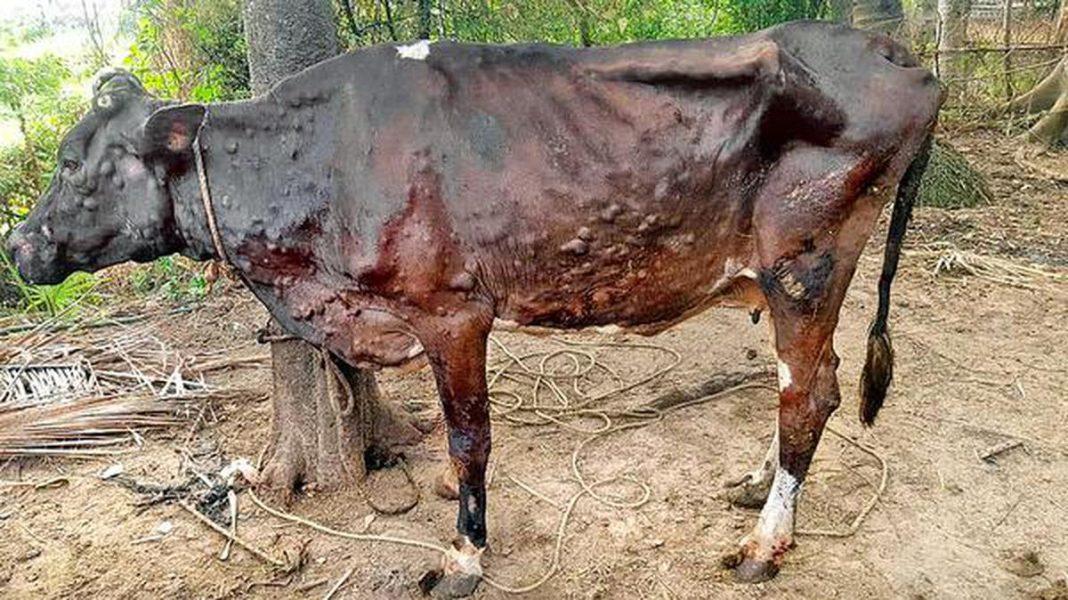
Ng'ombe wa rangi ya nyeusi na nyeupe kwenye sehemu za miguu, amefungwa kwenye shingo, kisha kufungwa kwenye mti. Ng'ombe huyu anaonekana ako na njaa. Amekonda na hajapatiwa chakula cha kukula.